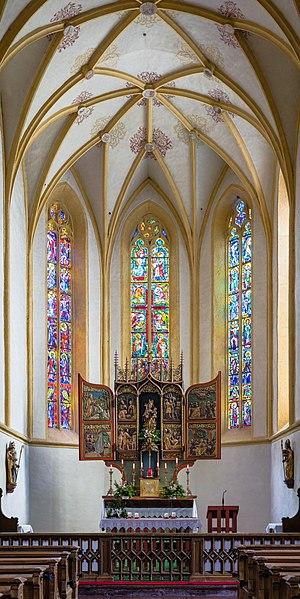
Pfarrwerfen est une commune autrichienne du district de Sankt Johann im Pongau dans l'État de Salzbourg.